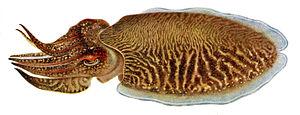
Lo guarracino est une chanson napolitaine populaire écrite sous la forme d'un virelangue de dix-neuf strophes et composée sur un rythme soutenu de tarentelle par des auteurs inconnus au XVIIIᵉ siècle. Elle raconte une histoire d'amours et de querelles entre poissons de la baie de Naples.
La Seiche commune est une espèce de céphalopode.
Le terme seiche [sεʃ ] est un nom vernaculaire générique pour un très grand nombre de mollusques céphalopodes classés dans le super-ordre des décapodiformes et regroupés dans le taxon des Sepioida, c'est-à-dire dans l'ordre des Sepiida et des Sepiolida. Cependant Sepioida, et plus particulièrement Sepiolida, semblent paraphylétiques. Assez peu d'espèces de seiche portent des noms spécifiques, certains noms plus spécifiques désignent d'ailleurs un groupe d'espèces.